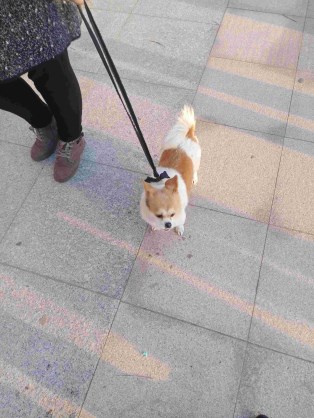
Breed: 3336-n000121-chinese_rural_dog